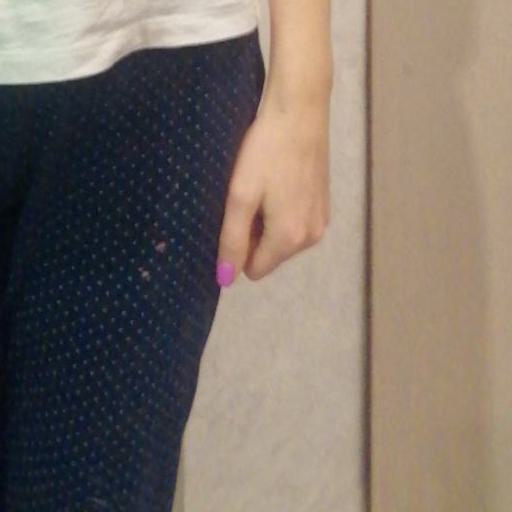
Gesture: no_gesture